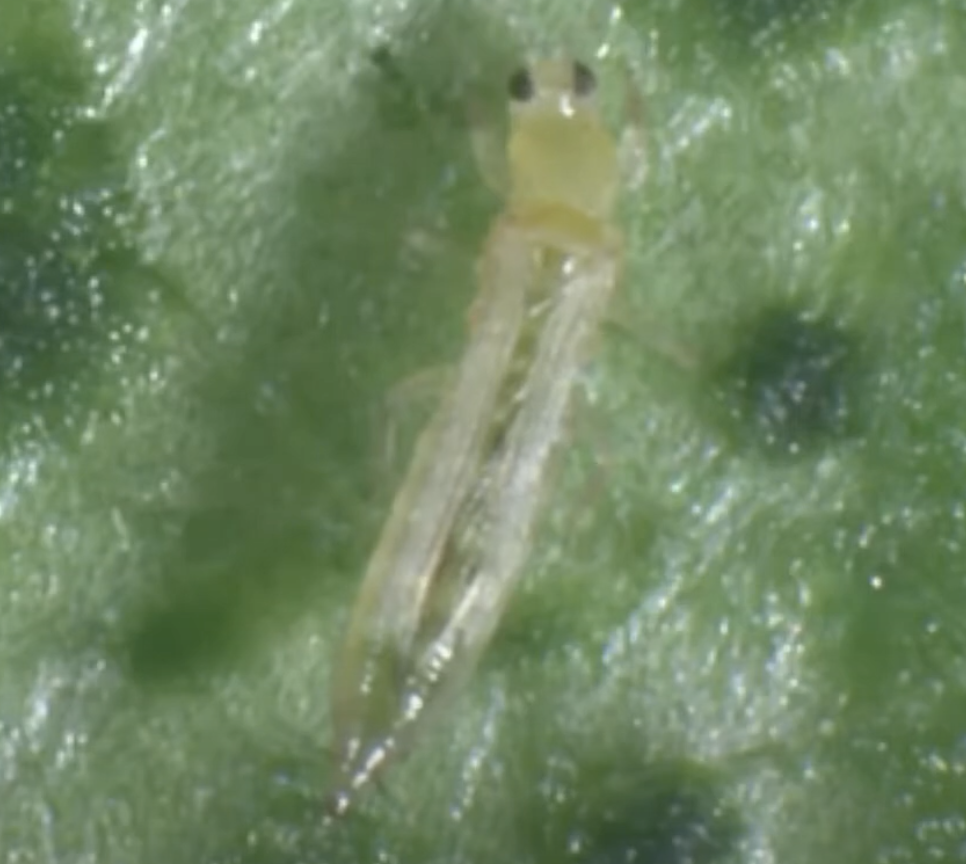
Label: thrips_disease